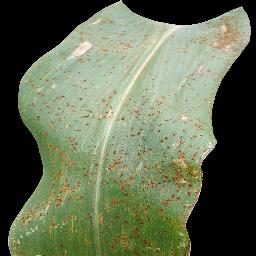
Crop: corn
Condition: (maize)_common_rust